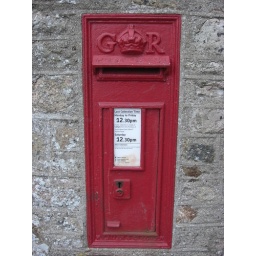
Large bulging crown Georgian wall box in the hamlet of Cheston on South Dartmoor